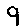
Label: 9